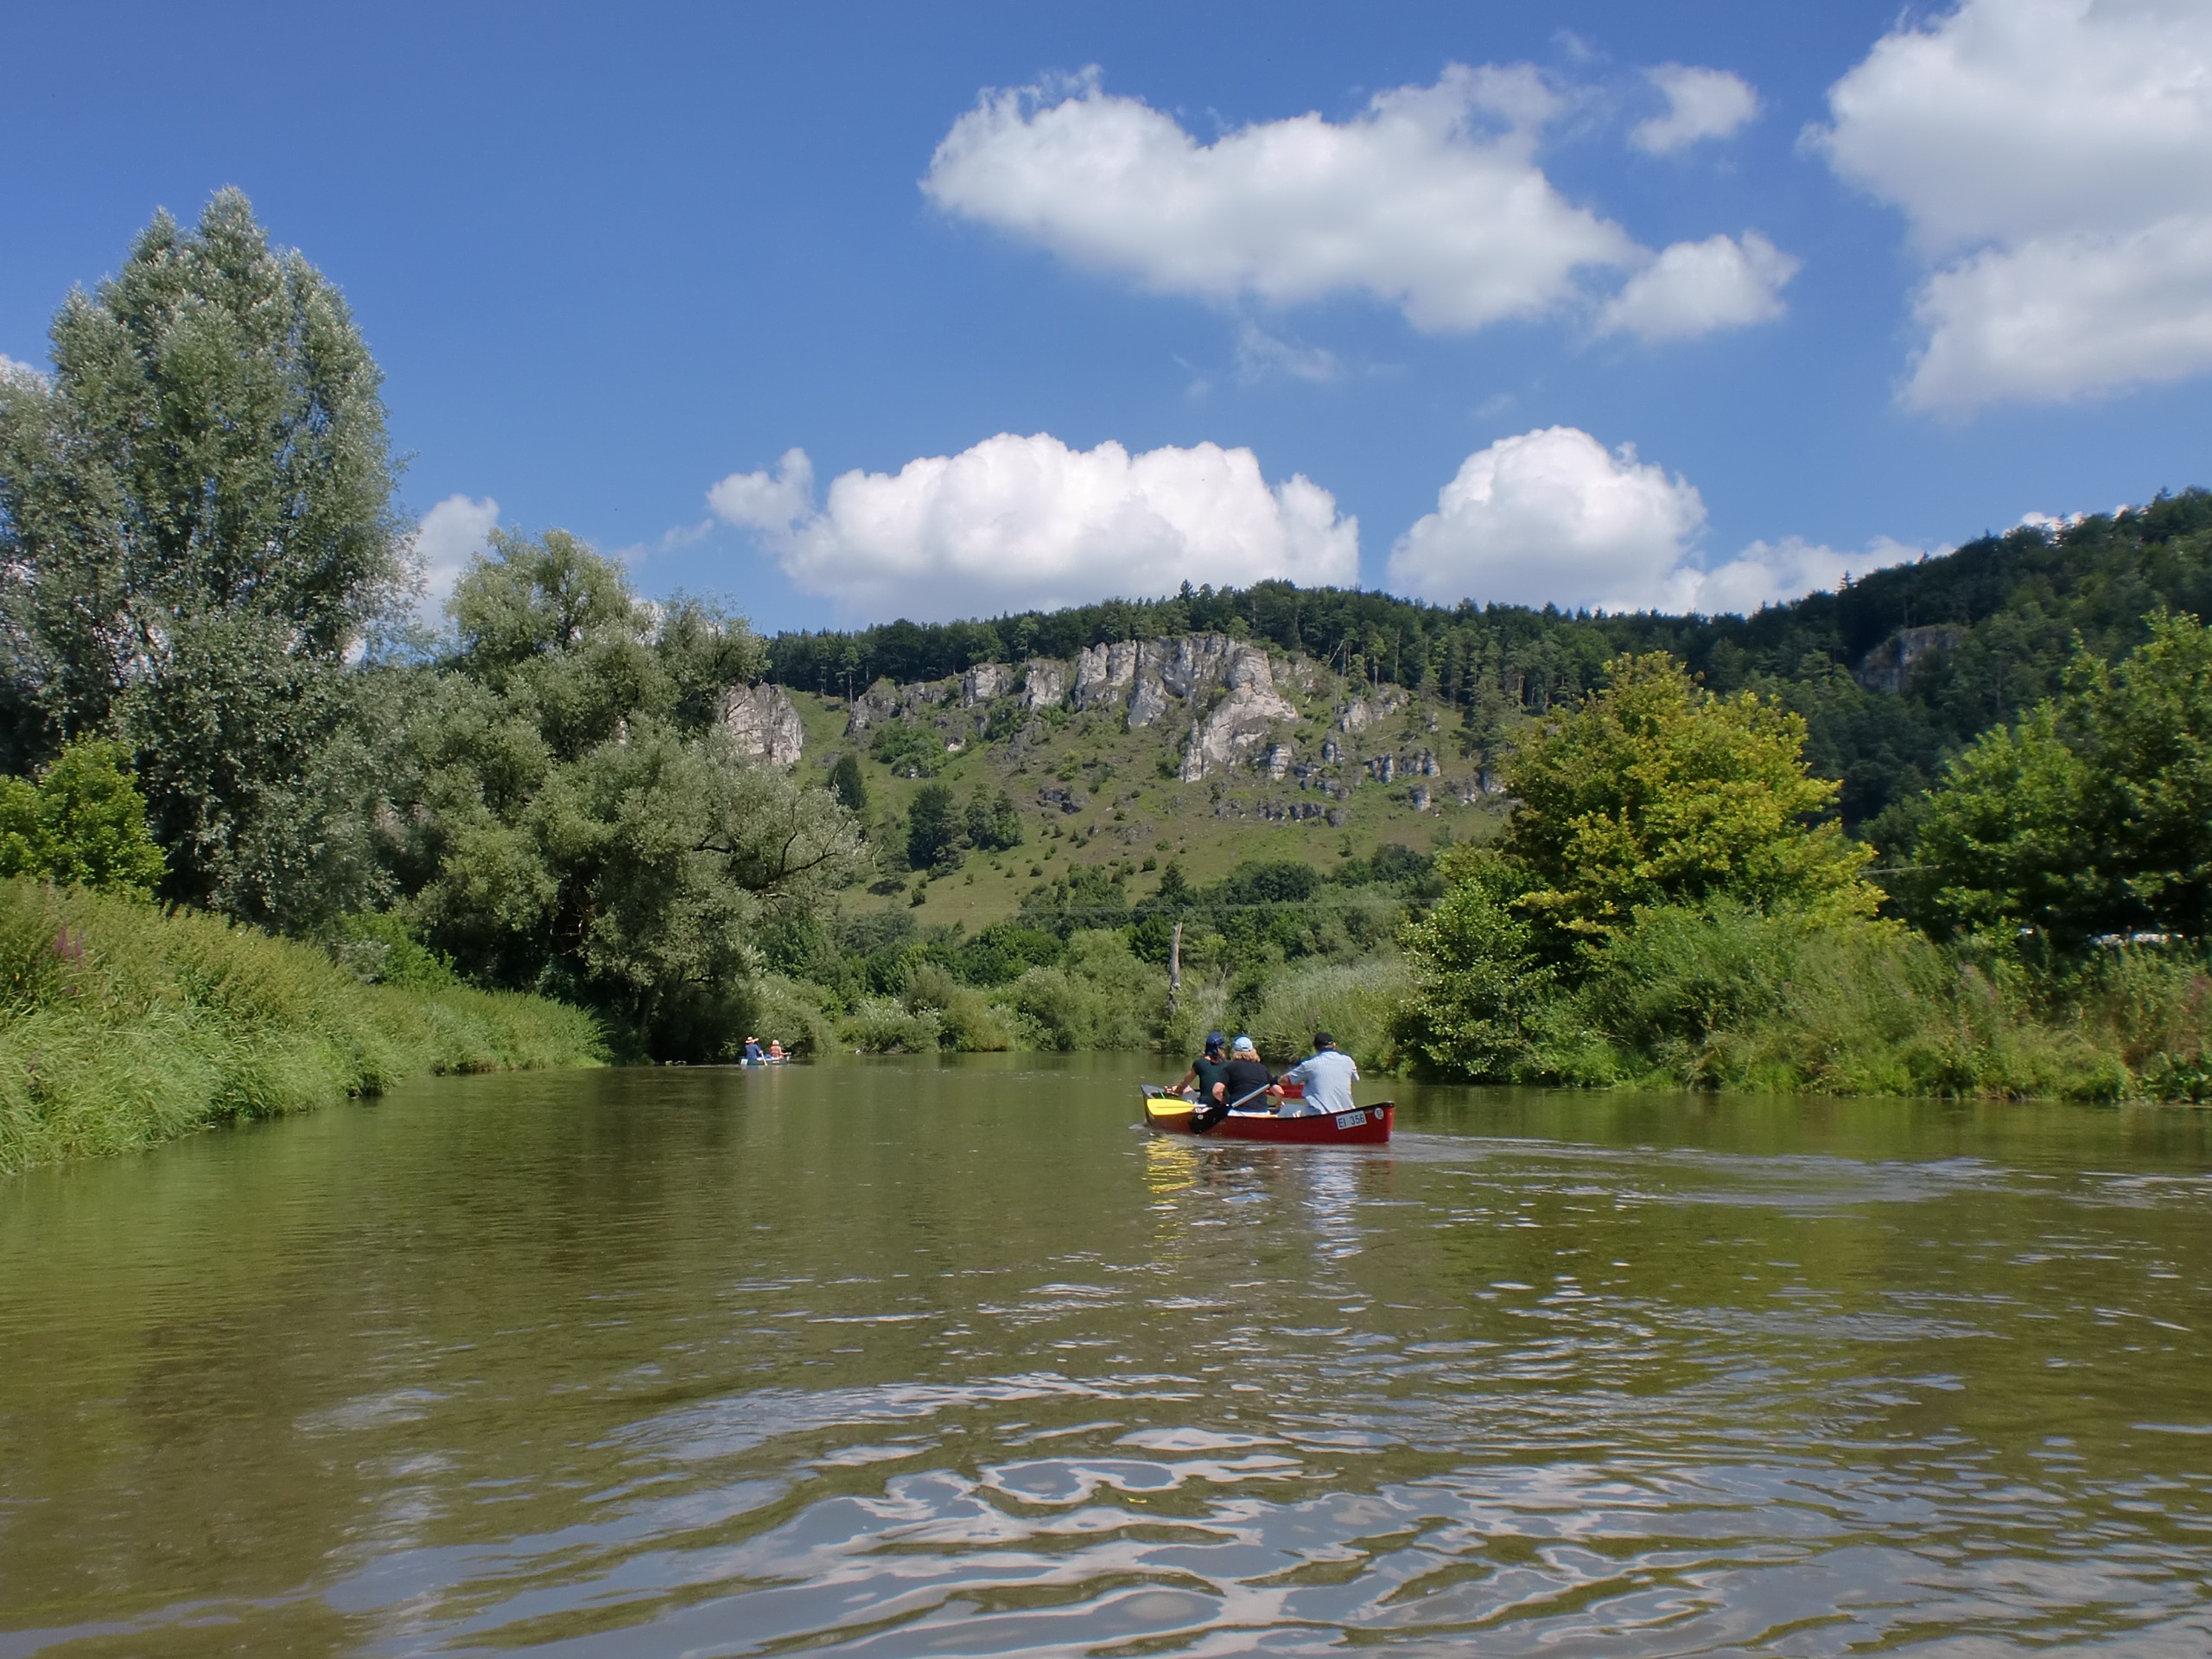
boat, lake, river, canoe, vehicle, rapid, boating, watercraft, loch, canoeing, altm hl, boat trip